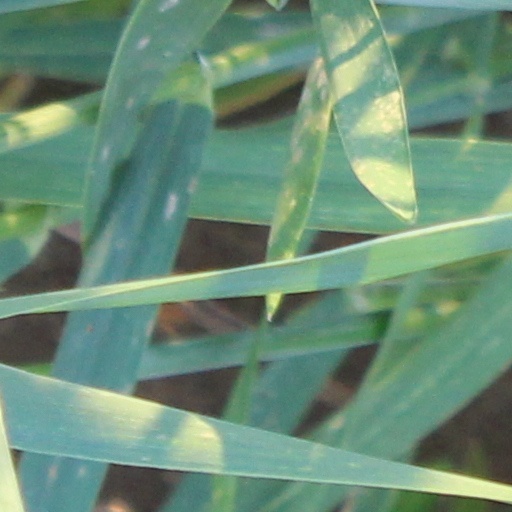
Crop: wheat